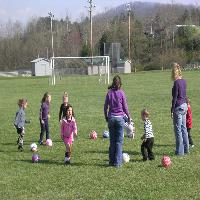
Weather: sun or clear